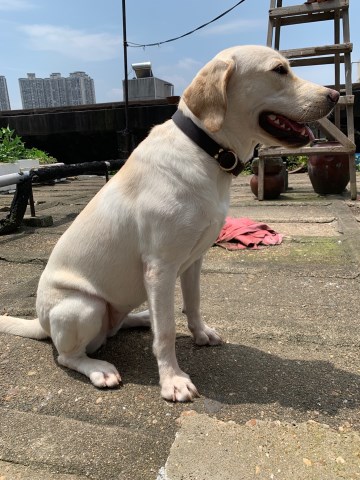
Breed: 3580-n000122-Labrador_retriever